John Madden

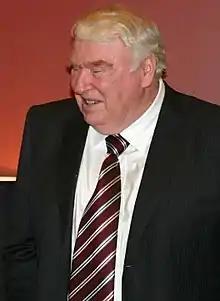
Madden in 2007

John Earl Madden (April 10, 1936 – December 28, 2021) was an American professional football coach and sports commentator in the National Football League (NFL). He served as the head coach of the Oakland Raiders from 1969 to 1978, leading them to eight playoff appearances, seven division titles, seven AFL/AFC Championship Game appearances, and the franchise's first Super Bowl title in Super Bowl XI. Never having a losing season, Madden holds the highest winning percentage among NFL head coaches who coached at least 100 games. As of the end of the 2024 season, Madden has the most wins as head coach in Raiders history with 103 wins. Madden is considered by many as one of the greatest coaches of all time.